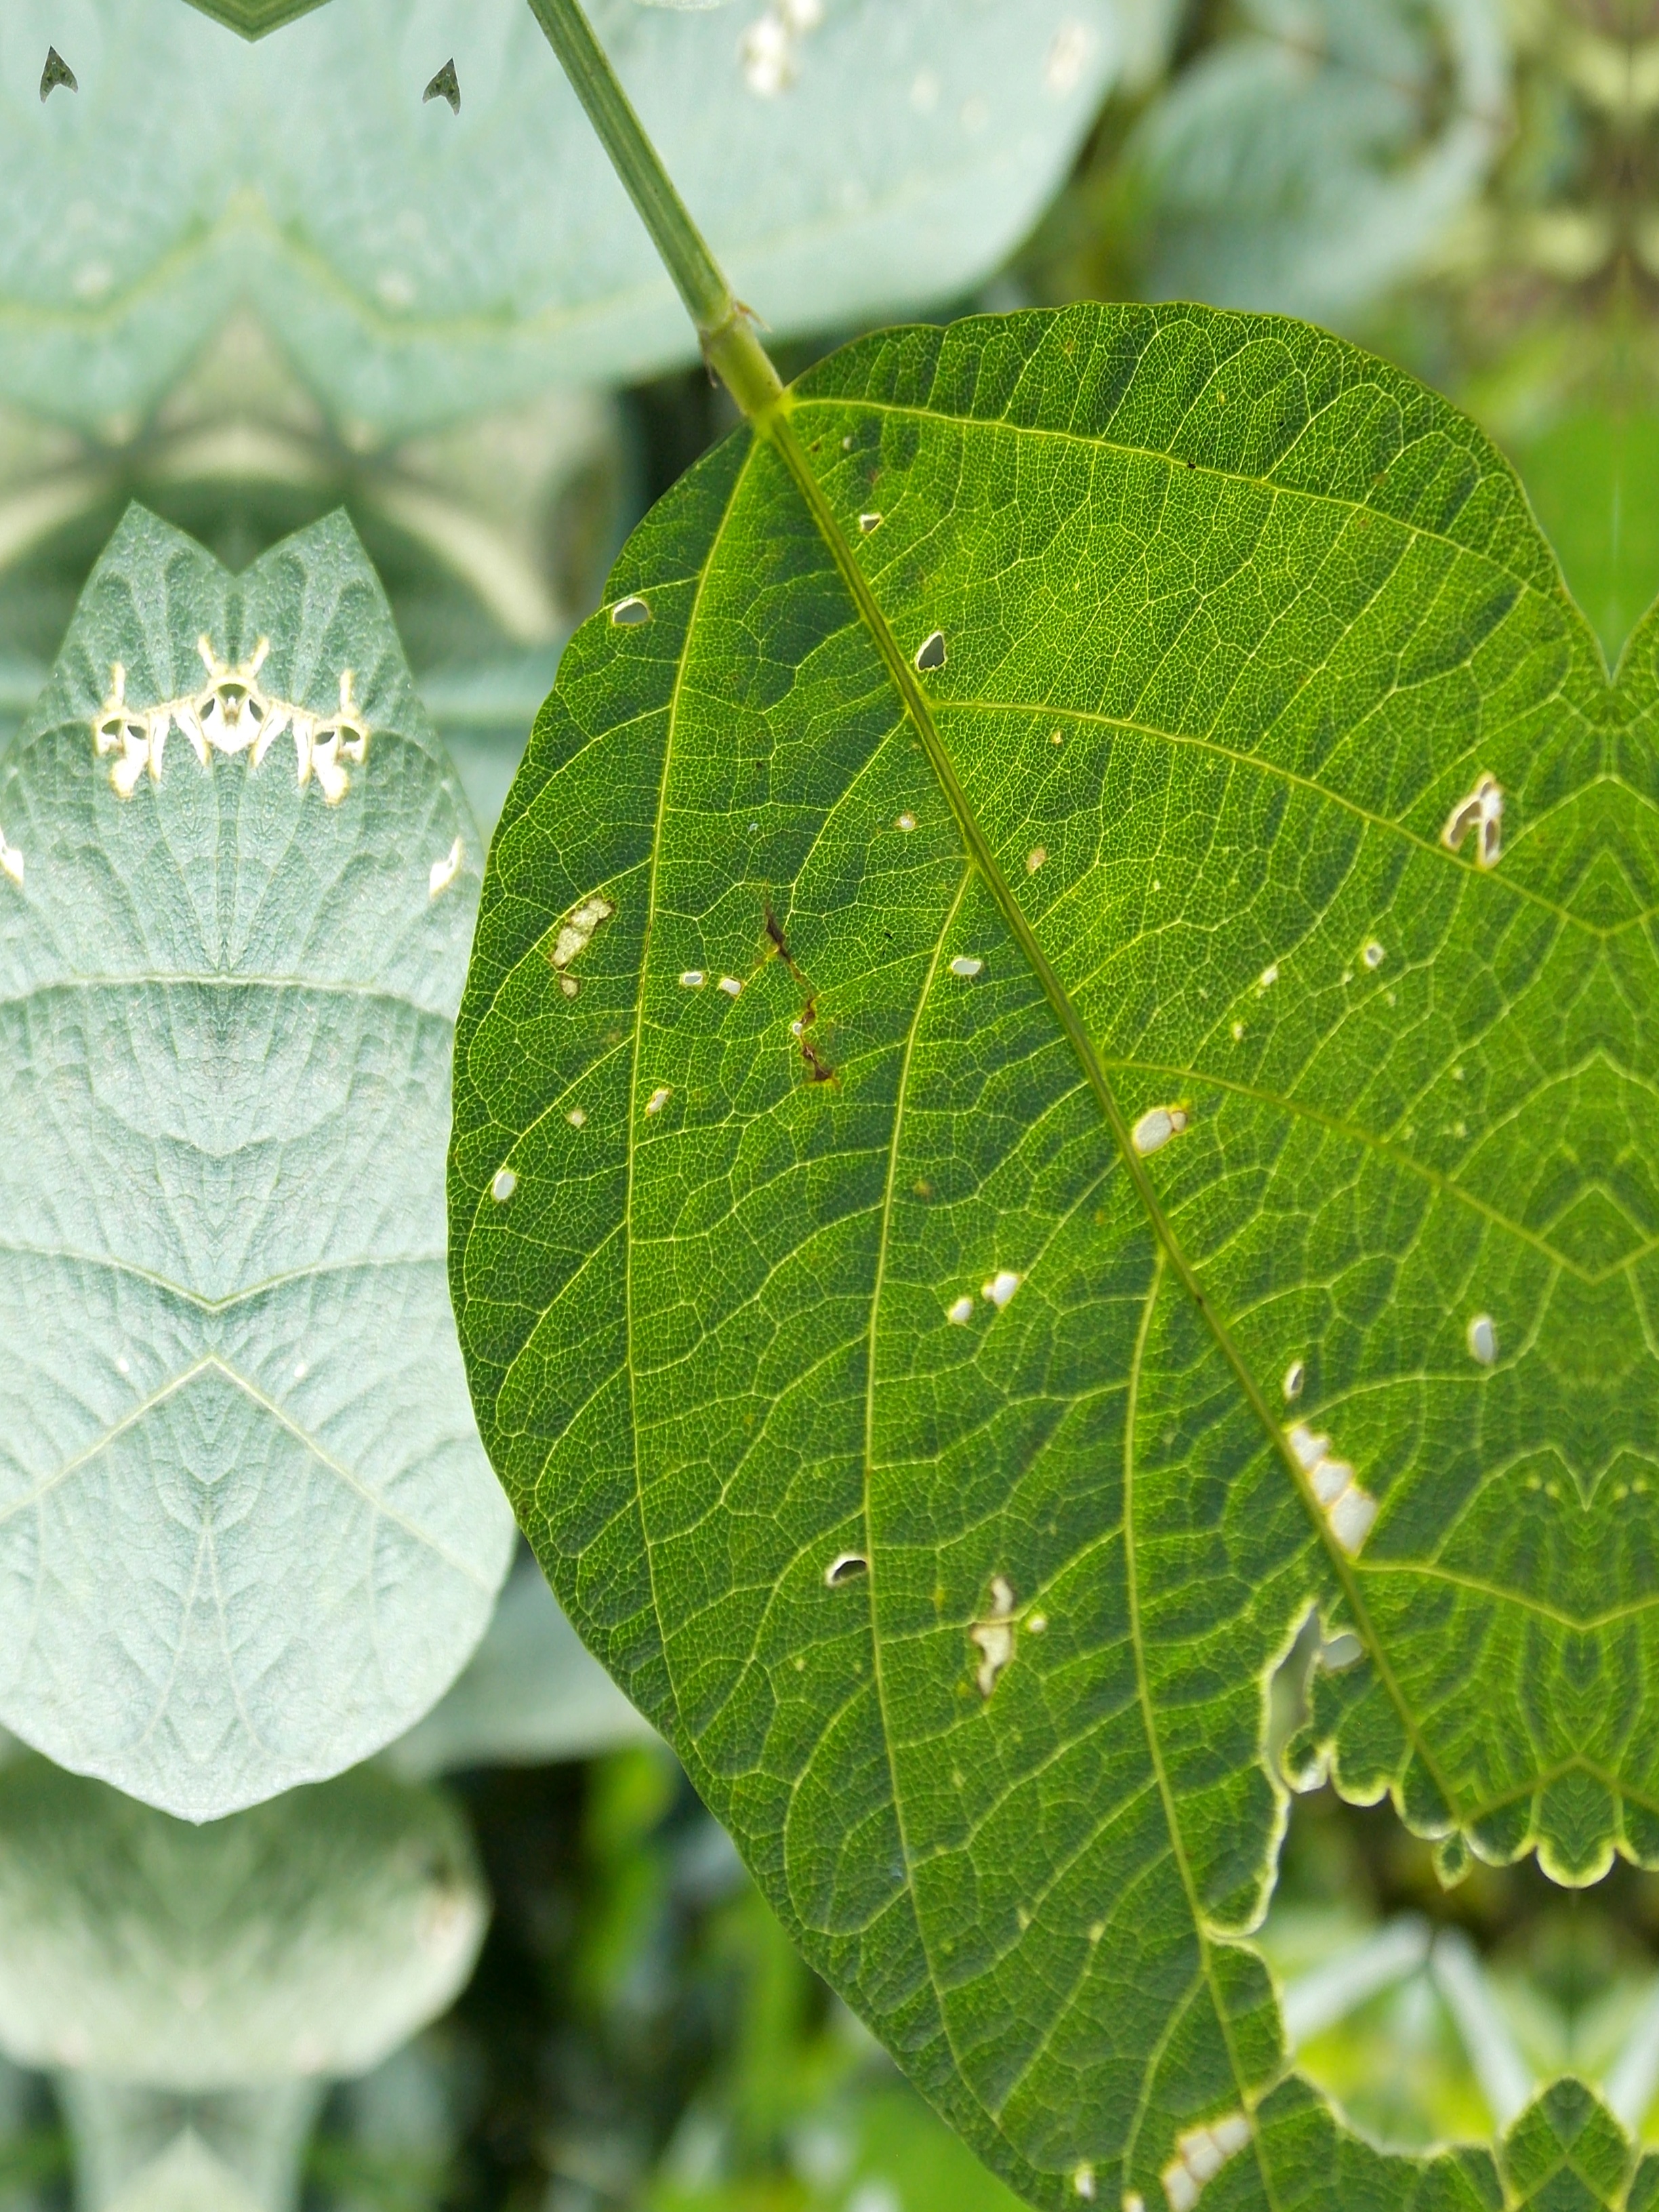
Label: Disease